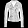
Label: Coat